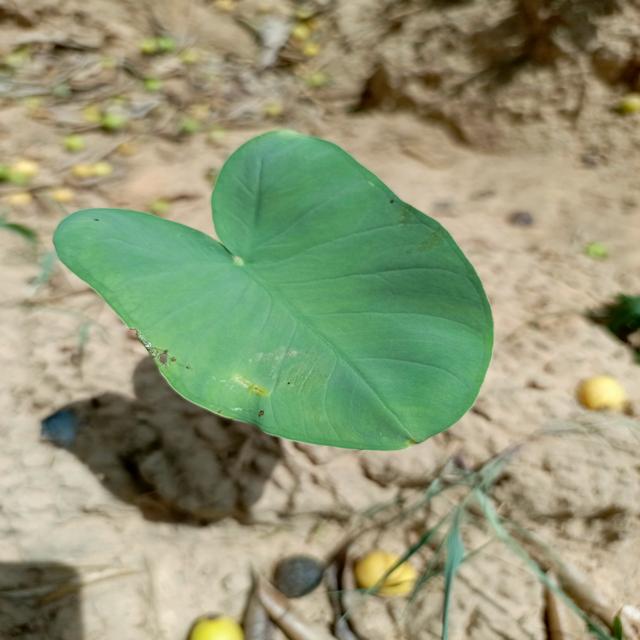
Label: Early_Blight